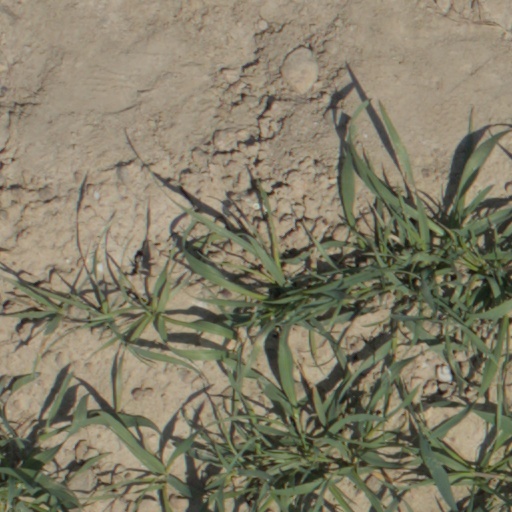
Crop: wheat